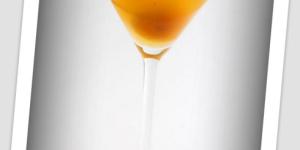
coctel de tumbo